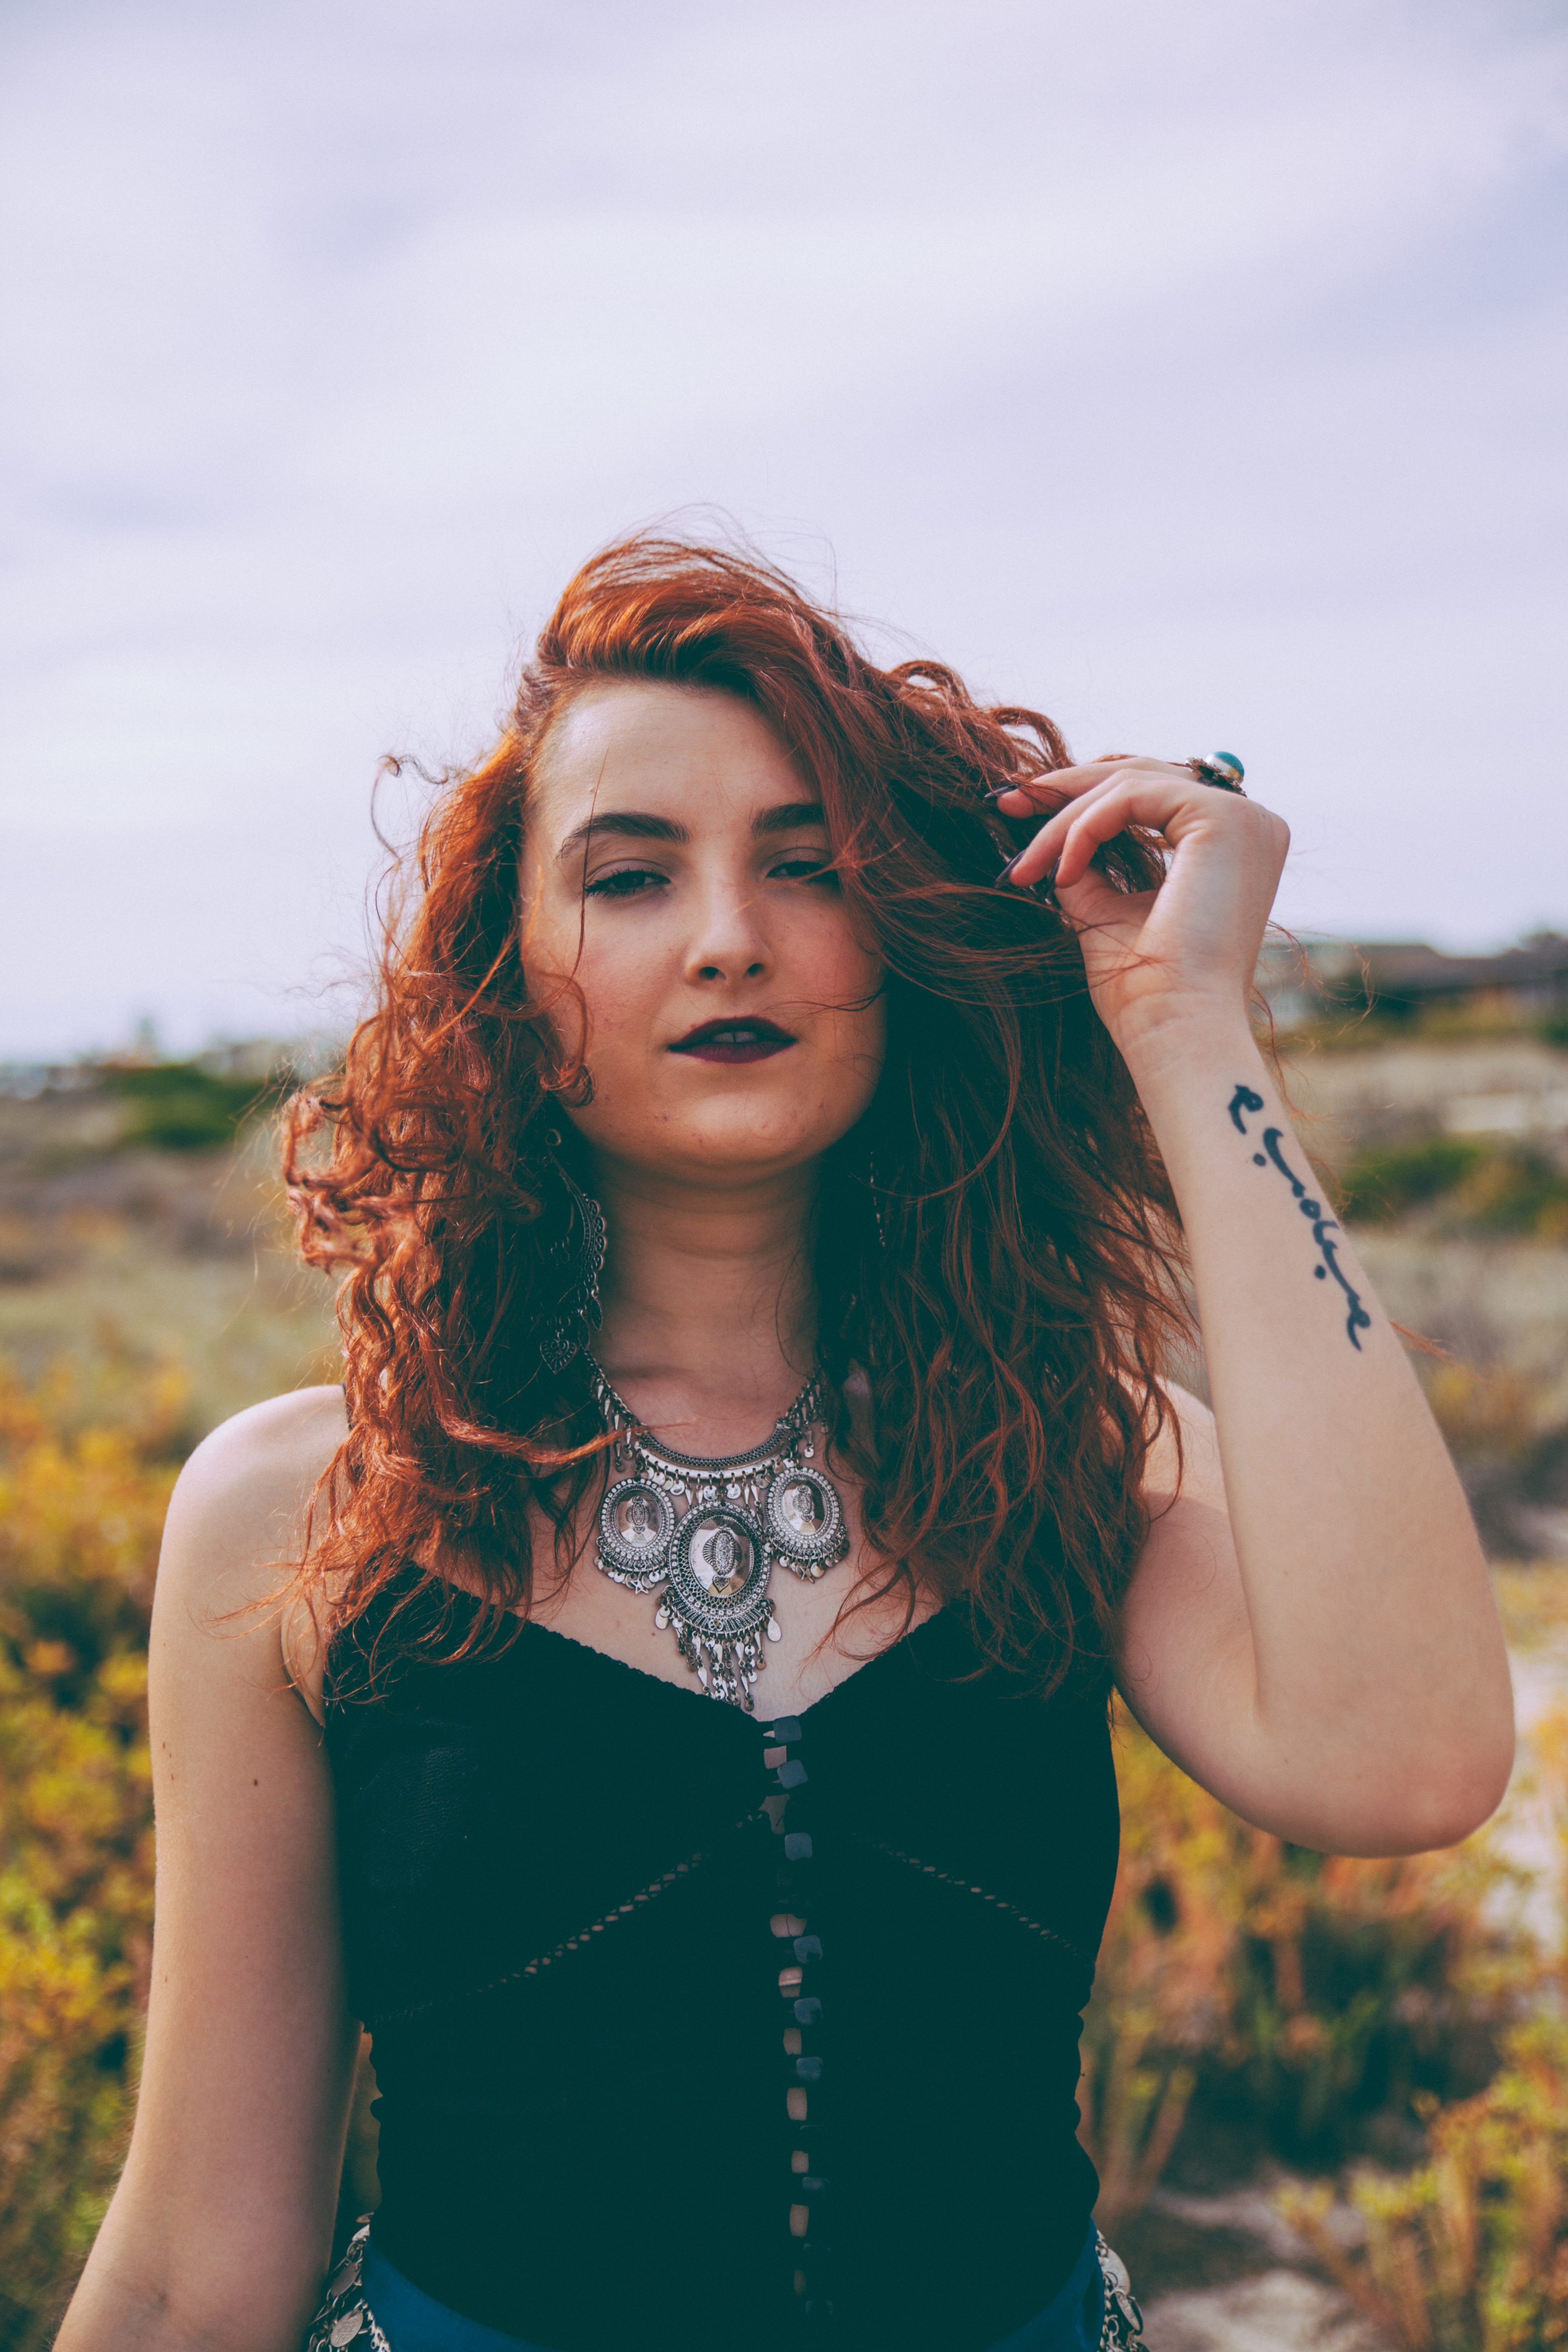
outdoor, person, people, girl, woman, hair, photography, ring, female, portrait, model, tattoo, color, fashion, blue, lady, curly hair, facial expression, hairstyle, smile, jewelry, necklace, red hair, face, dress, eye, head, photograph, skin, beauty, tattoos, style, blond, lipstick, adult, photo shoot, red head, brown hair, portrait photography, art model